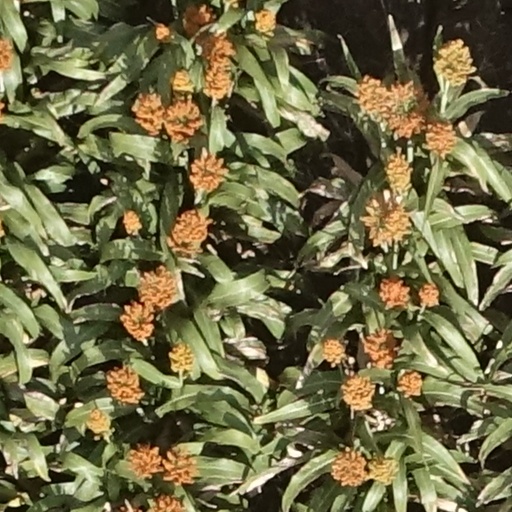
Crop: sorghum